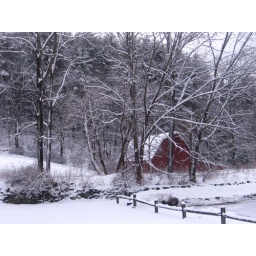
Red barn in white snow